Our Struggle

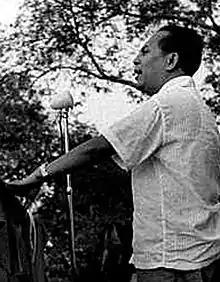
Public speaker Soetan Sjahrir

After writing this pamphlet Sjahrir joined Sukarno and Hatta, the president and vice-president of the unilaterally declared republic of Indonesia as their first prime-minister. While Sukarno and Hatta were accused of having collaborated with the Axis forces and being puppets of the Japanese military, Sjahrir's reputation as anti-fascist and resistance leader enabled him to engage in the original negotiations with the returning Dutch colonial administration as well as the later "Linggadjati negotiations".